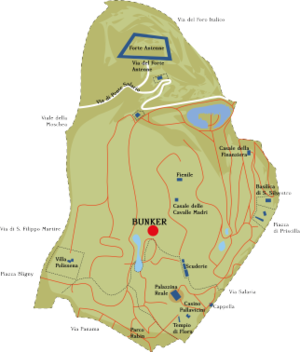
La Villa Ada est le plus grand parc public de Rome avec ses 180 hectares. Il est situé dans le quartier de Parioli, au nord de la ville, juste à l'extérieur du Mur d'Aurélien et non loin du parc de la Villa Borghèse.